Vox (website)

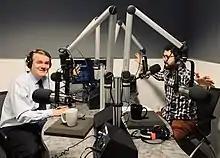
Zack Beauchamp interviewing Michael Bennet for the "Worldly" podcast in 2019

"Vox" distributes numerous podcasts, all hosted by "Vox" staff, as part of the "Vox Media Podcast Network":